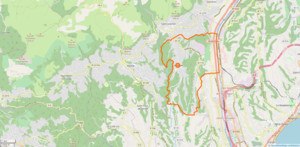
Limite du village de La Gaude (06610) vu sur OpenStreetMap This map was created from OpenStreetMap project data, collected by the community. This map may be incomplete, and may contain errors. Don't rely solely on it for navigation.
La Gaude est une commune française située dans le département des Alpes-Maritimes, en région Provence-Alpes-Côte d'Azur.